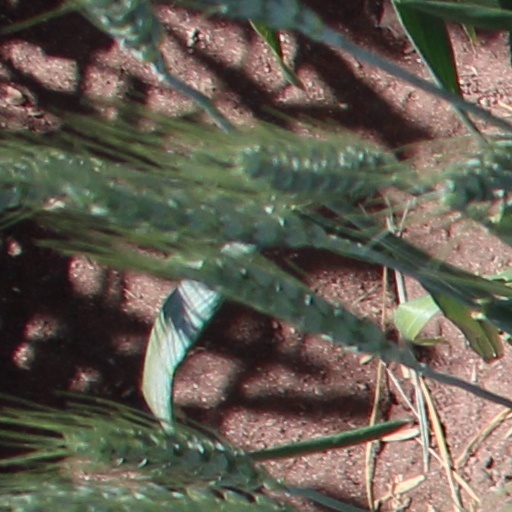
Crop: wheat